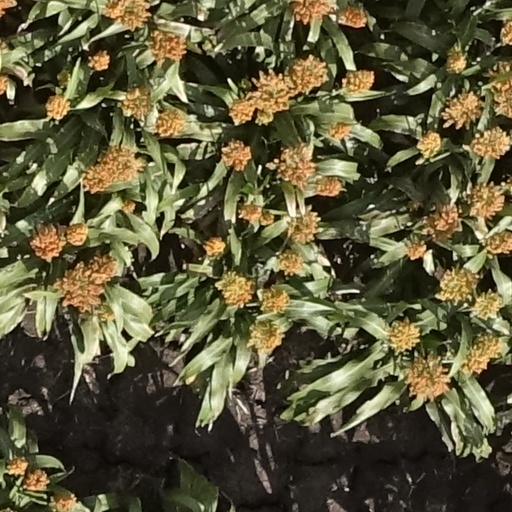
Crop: sorghum